How To Be A Fan With Hex

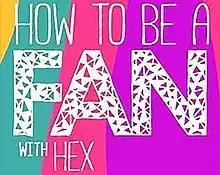
Official title card

How To Be A Fan With Hex is an Australian observational documentary web series created and presented by Stephanie Bendixsen. The show originally aired on ABC iview on September 5, 2016. This web series' goal is to explore fandoms of different pop culture branches, and to figure out exactly what drives individuals to participate in these groups, through Bendixsen's interviews and engagement in the activities.